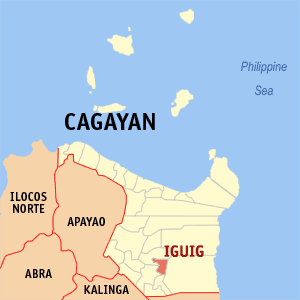
Iguig est une municipalité de la province de Cagayan, aux Philippines.